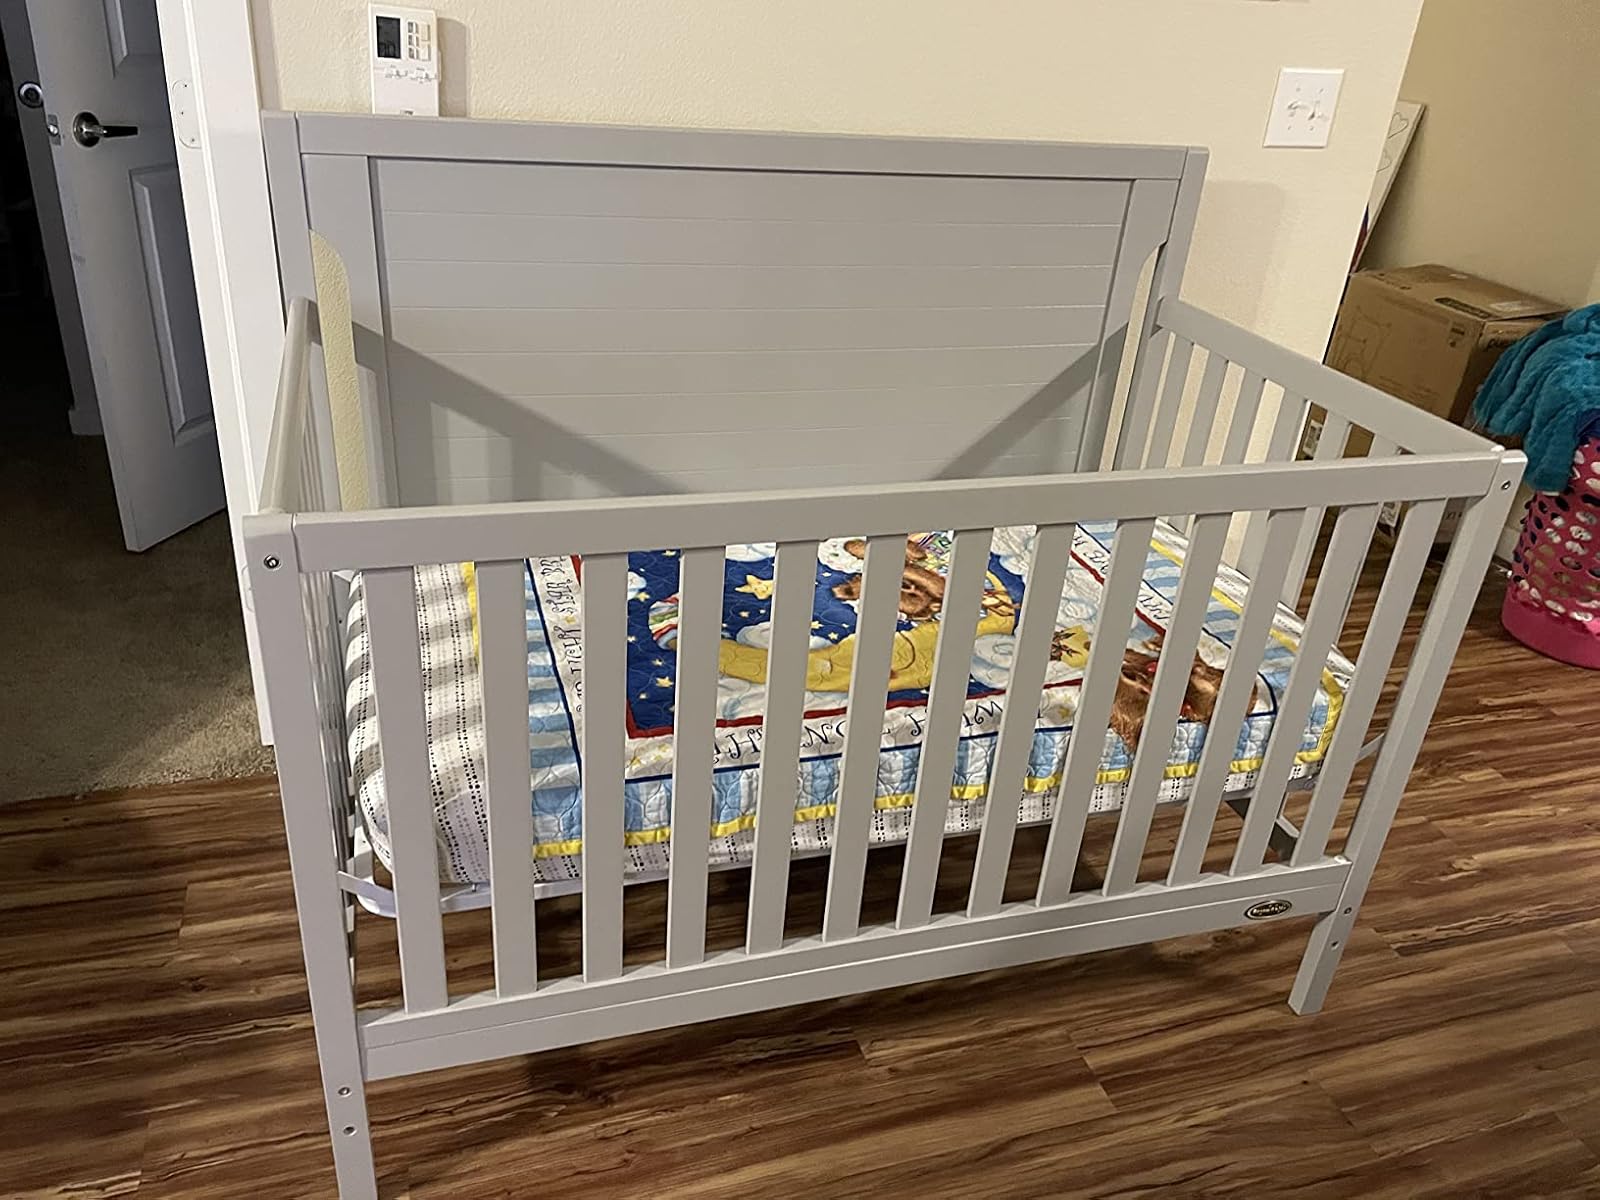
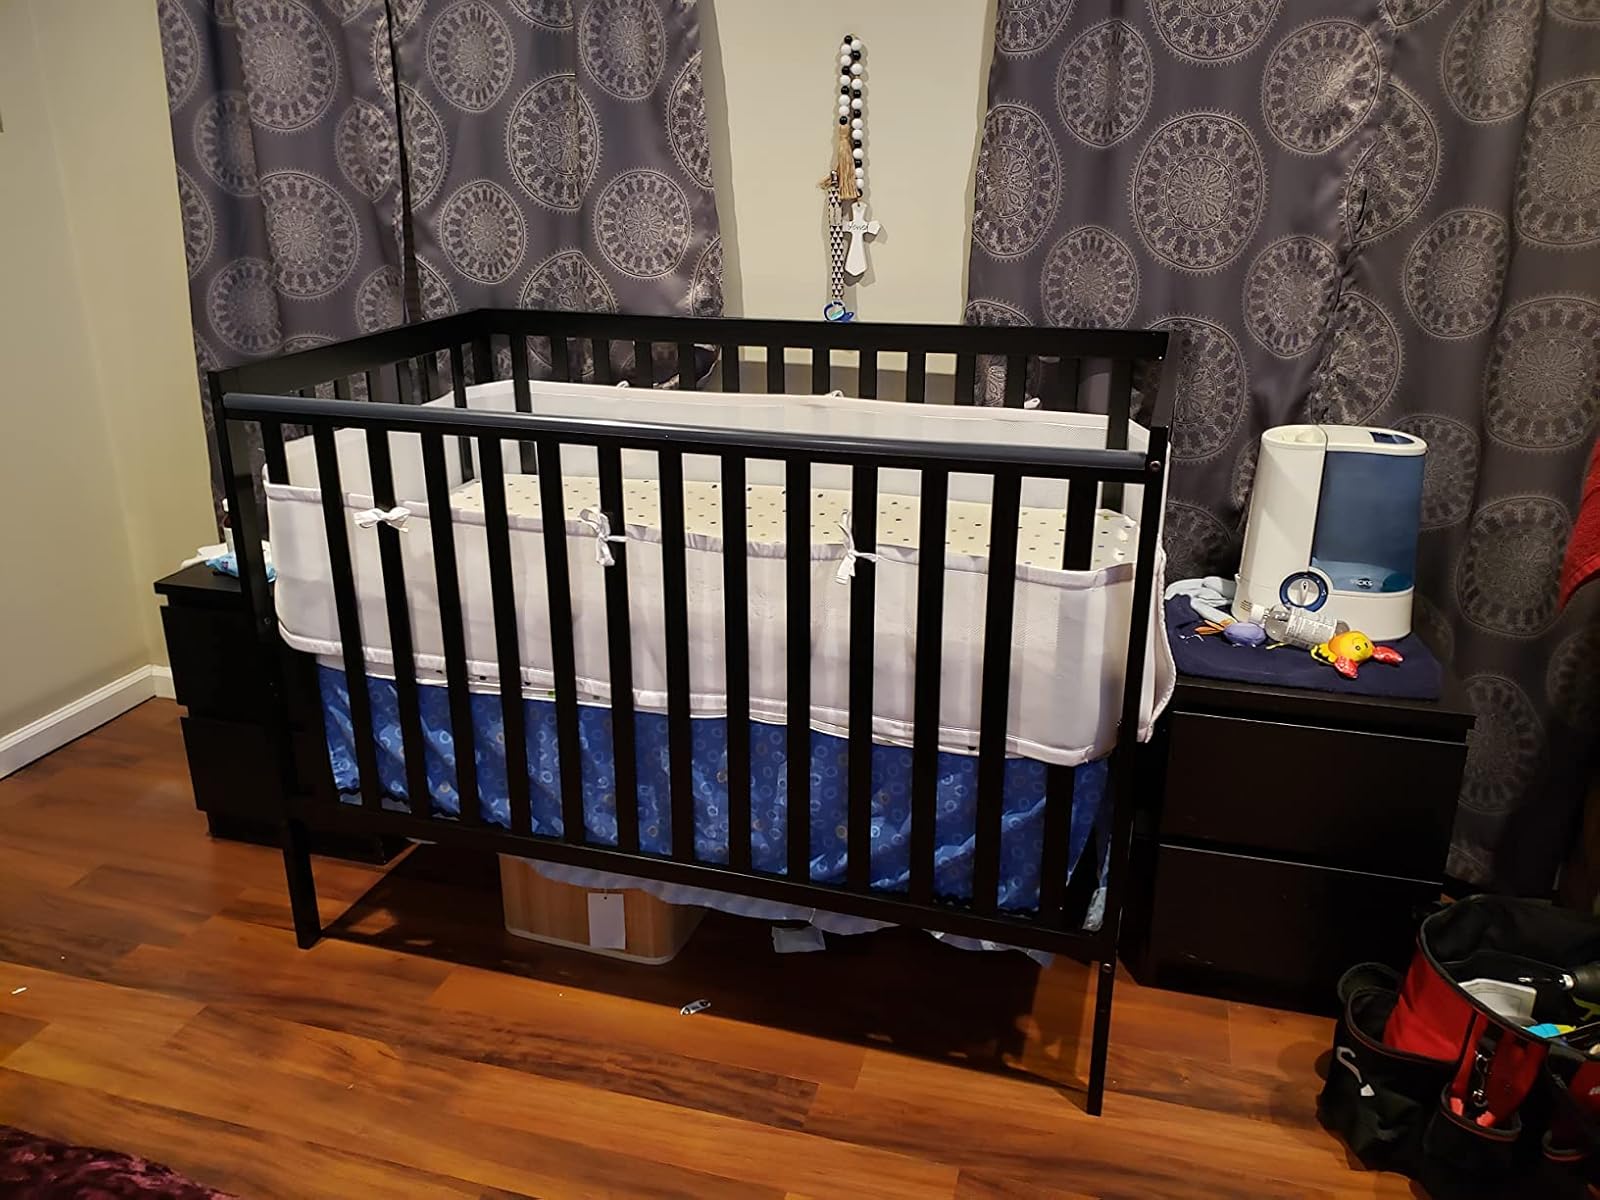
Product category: products_crib
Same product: no